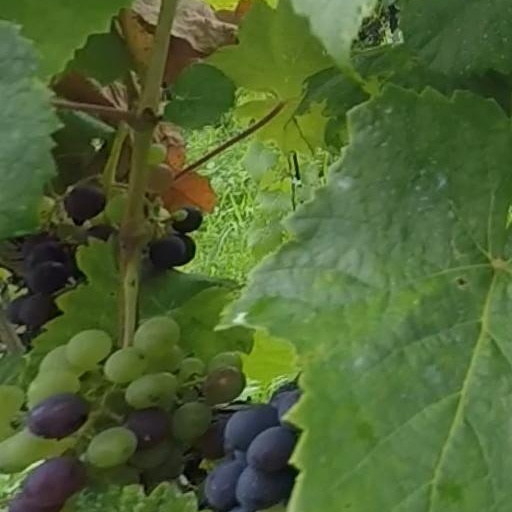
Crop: grape